National Register of Historic Places listings in northern Puerto Rico

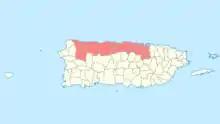
National Register entries listed below are found in the highlighted 17 municipalities of Puerto Rico.

This portion of National Register of Historic Places listings in Puerto Rico is along the north coast, north plains, and north slopes of the Cordillera, from Isabela to Guaynabo.